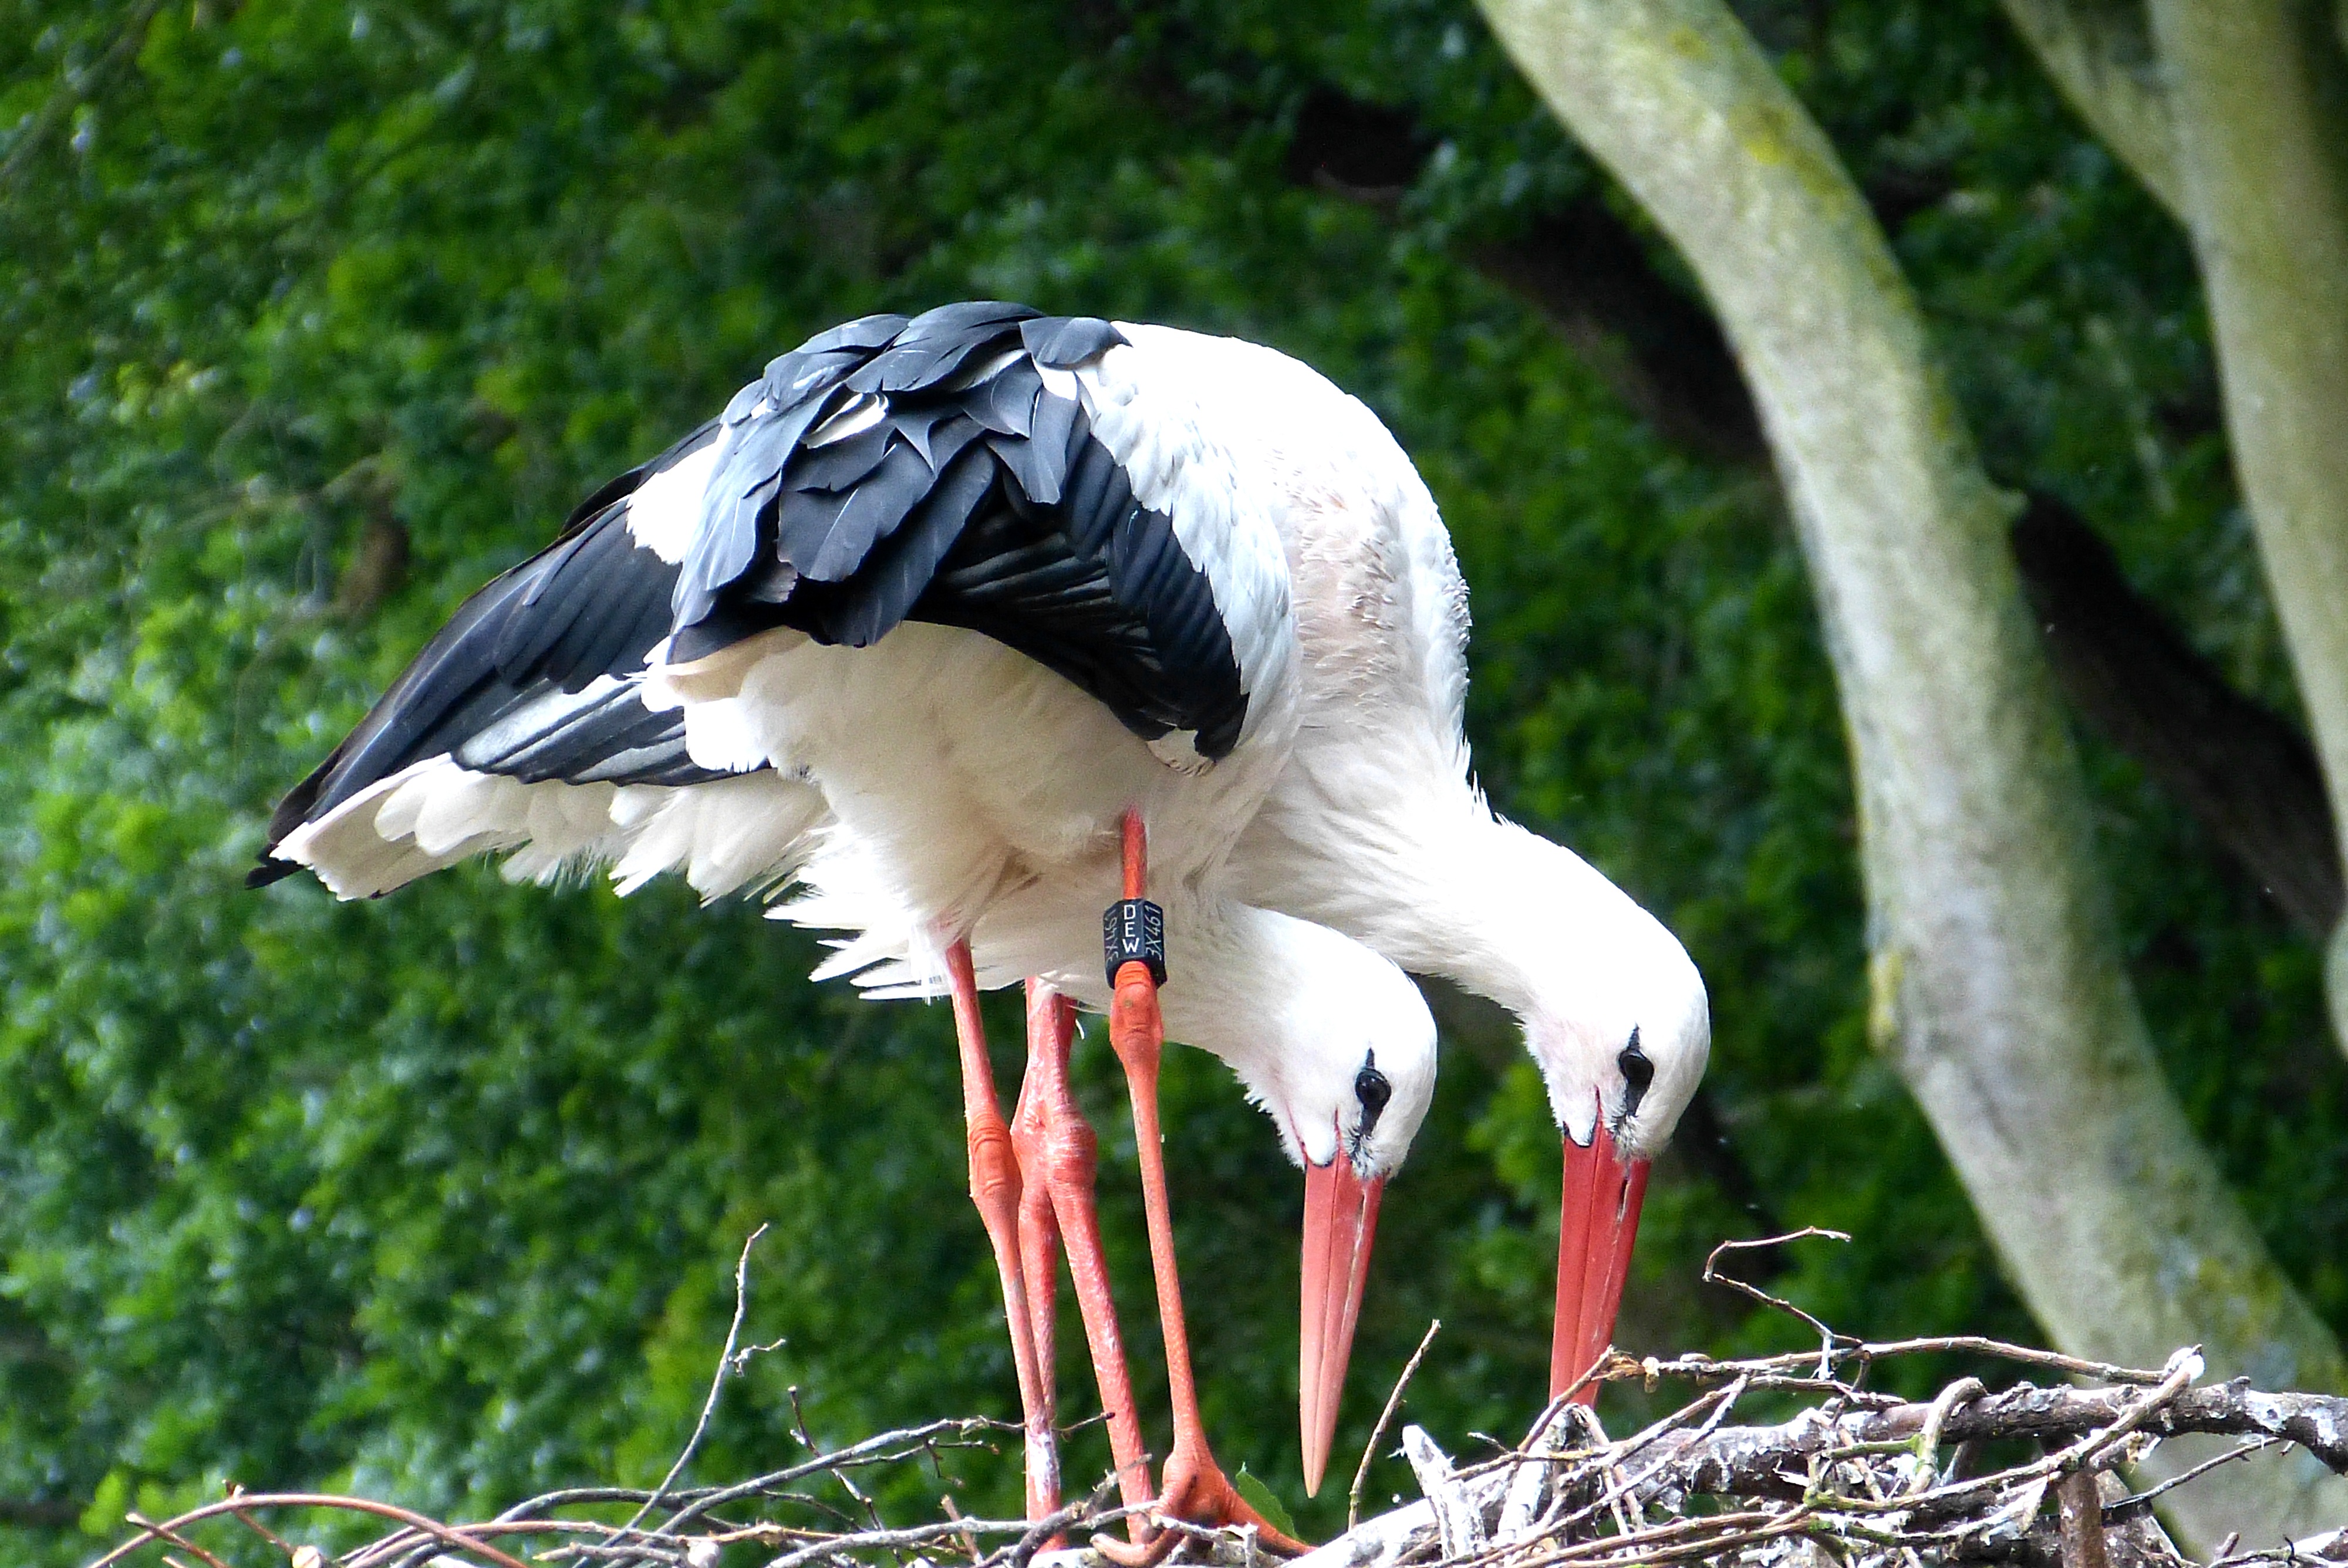
nature, bird, fly, wildlife, zoo, beak, two, feather, fauna, stork, vertebrate, nest, water bird, white stork, rearing, storks, rattle stork, synchronous, storchennest, ciconiiformes